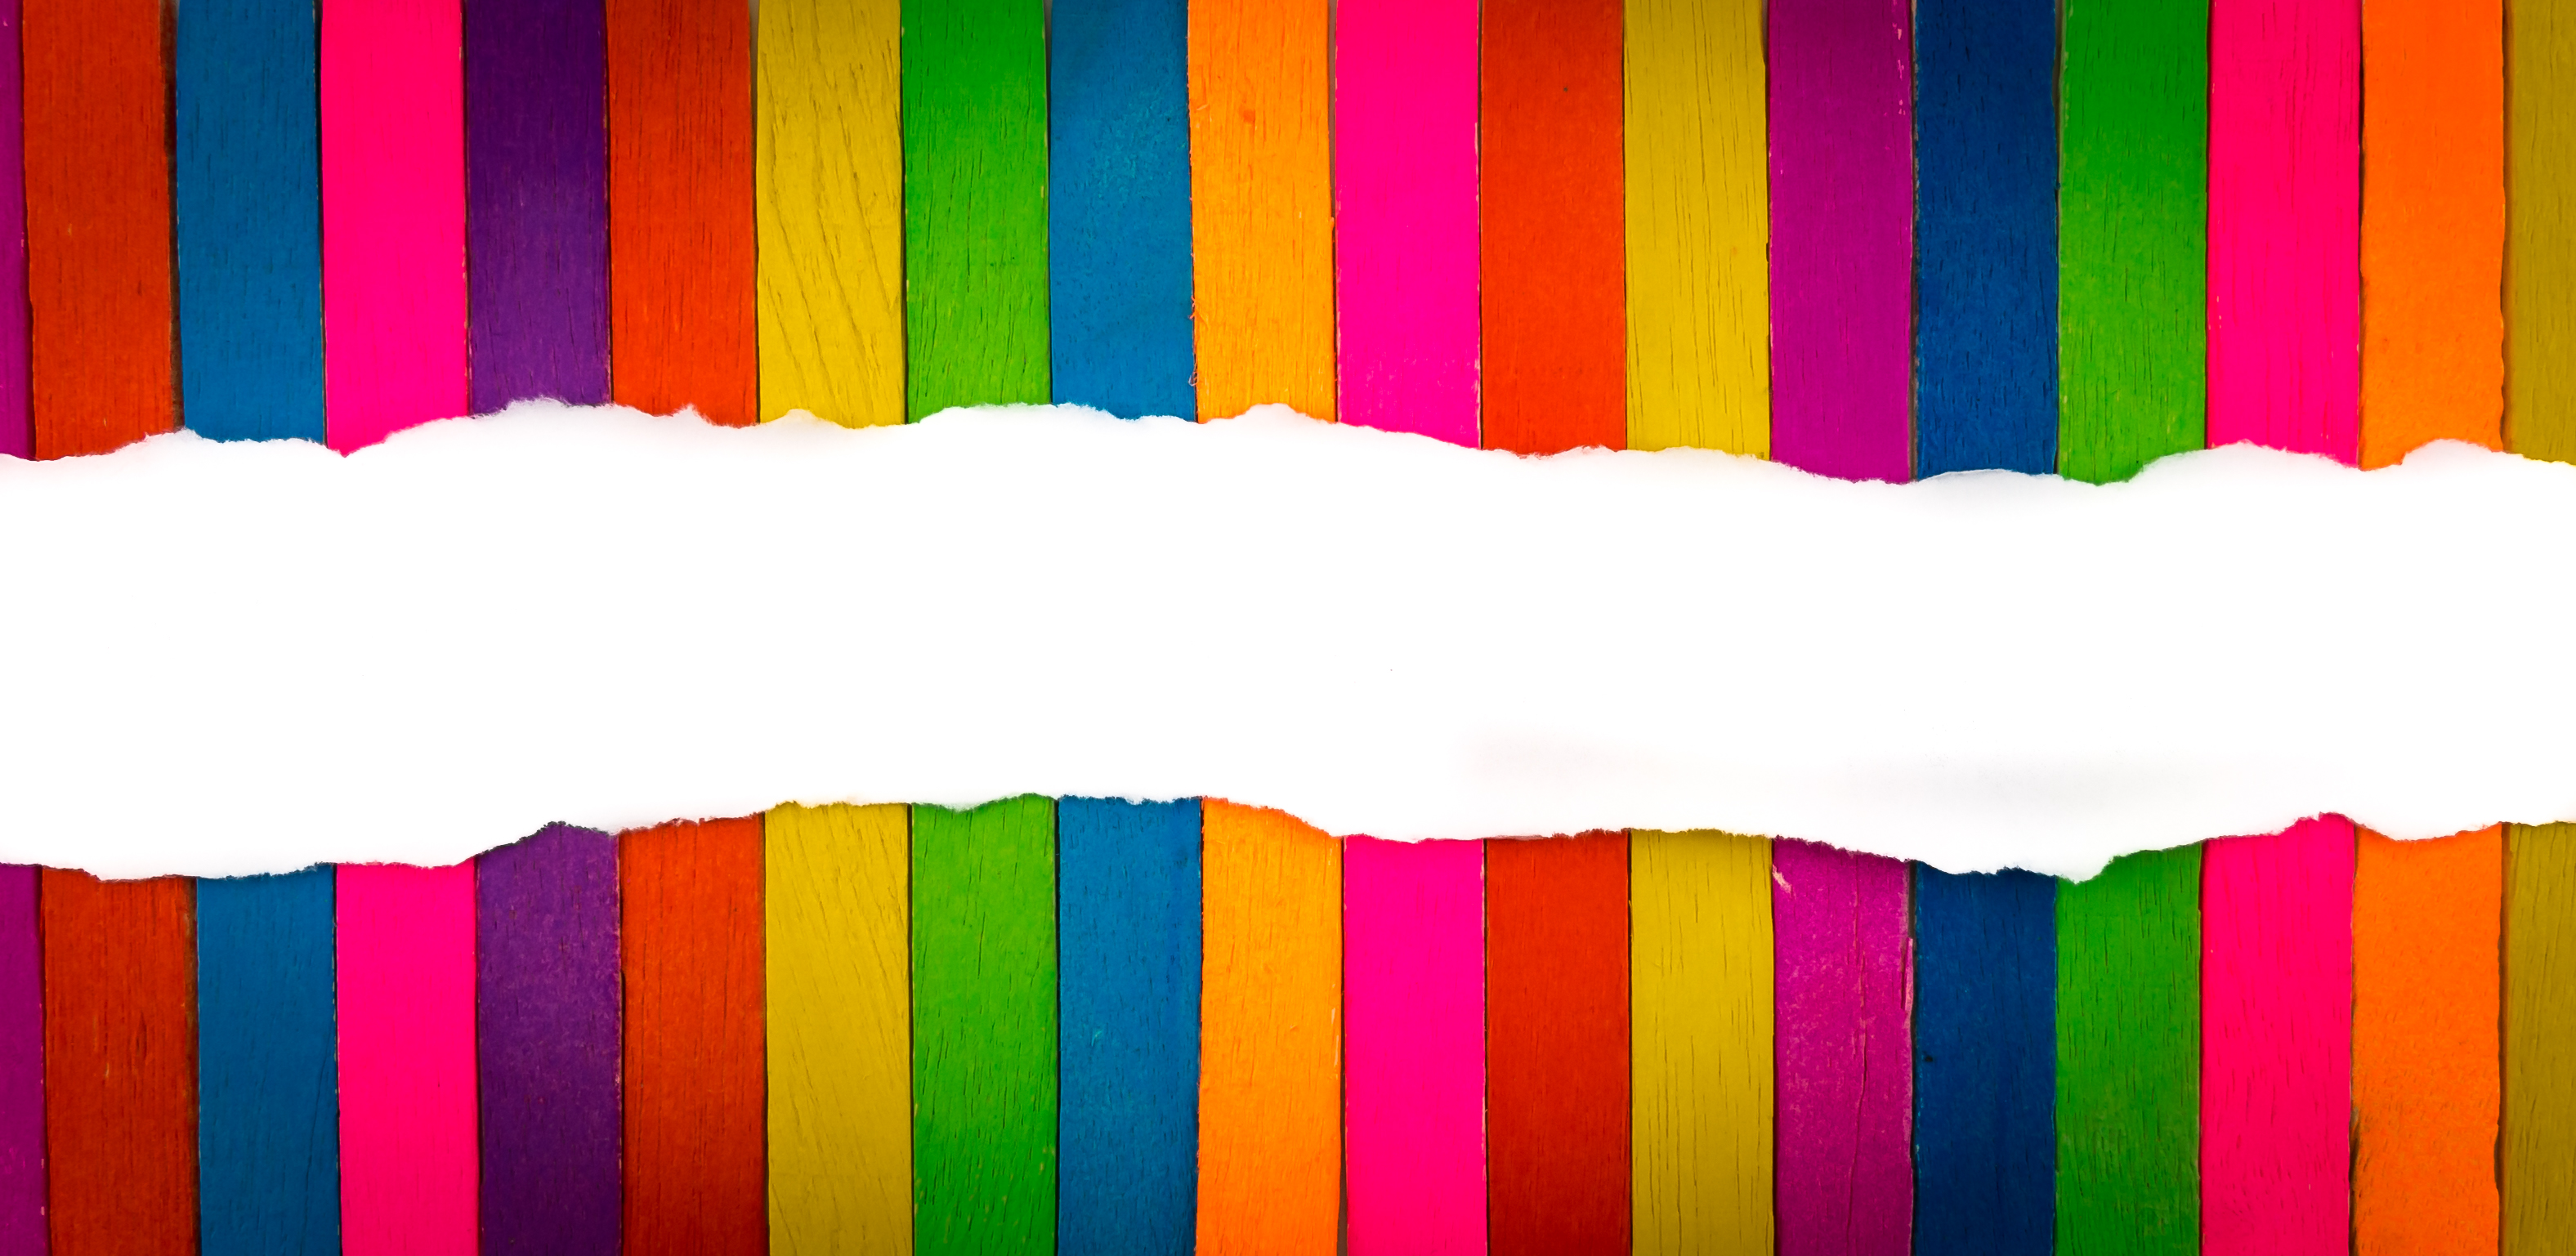
abstract, advertismet, arrangement, art, art and craft, artwork, assortment, background, blue, board, bright, bunch, cheerful, closeup, coclourful, collection, color, colored, colorful, colour stick, colourful, colourful background, concept, copy, craft, creative, creativity, decoration, design, draw, drawing, education, fun, green, group, homemade, horizontal, ice cream stick, idea, idea concept, isolate, isolated, kid, learning, line, material, multicolor, multicolored, orange, paint, paintbrush, pattern, pick, pickup, pink, play, playful, popsicle, positive colour, positive concept, poster, purple, red, refreshment, school, schoolling, simplistic, space, stacked, stick, sticks, striped, texture, vibrant, wallpaper, watercolor, white, wood, wooden, yellow, product, textile, magenta, computer wallpaper